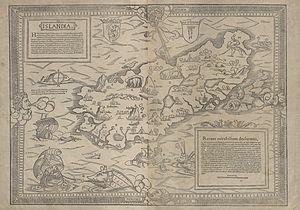
Carte de l'Islande par Hieronymus Gourmont en 1548.